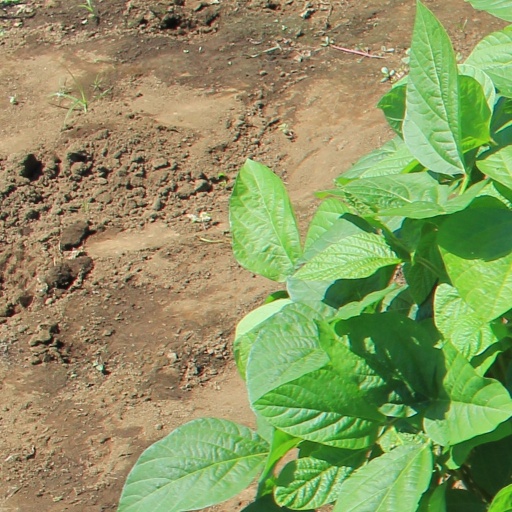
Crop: soybean